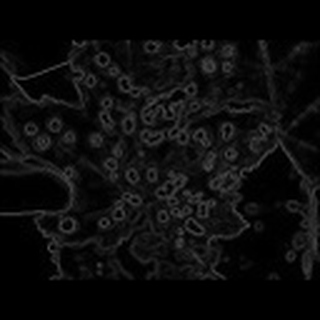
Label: cotton_target_spot